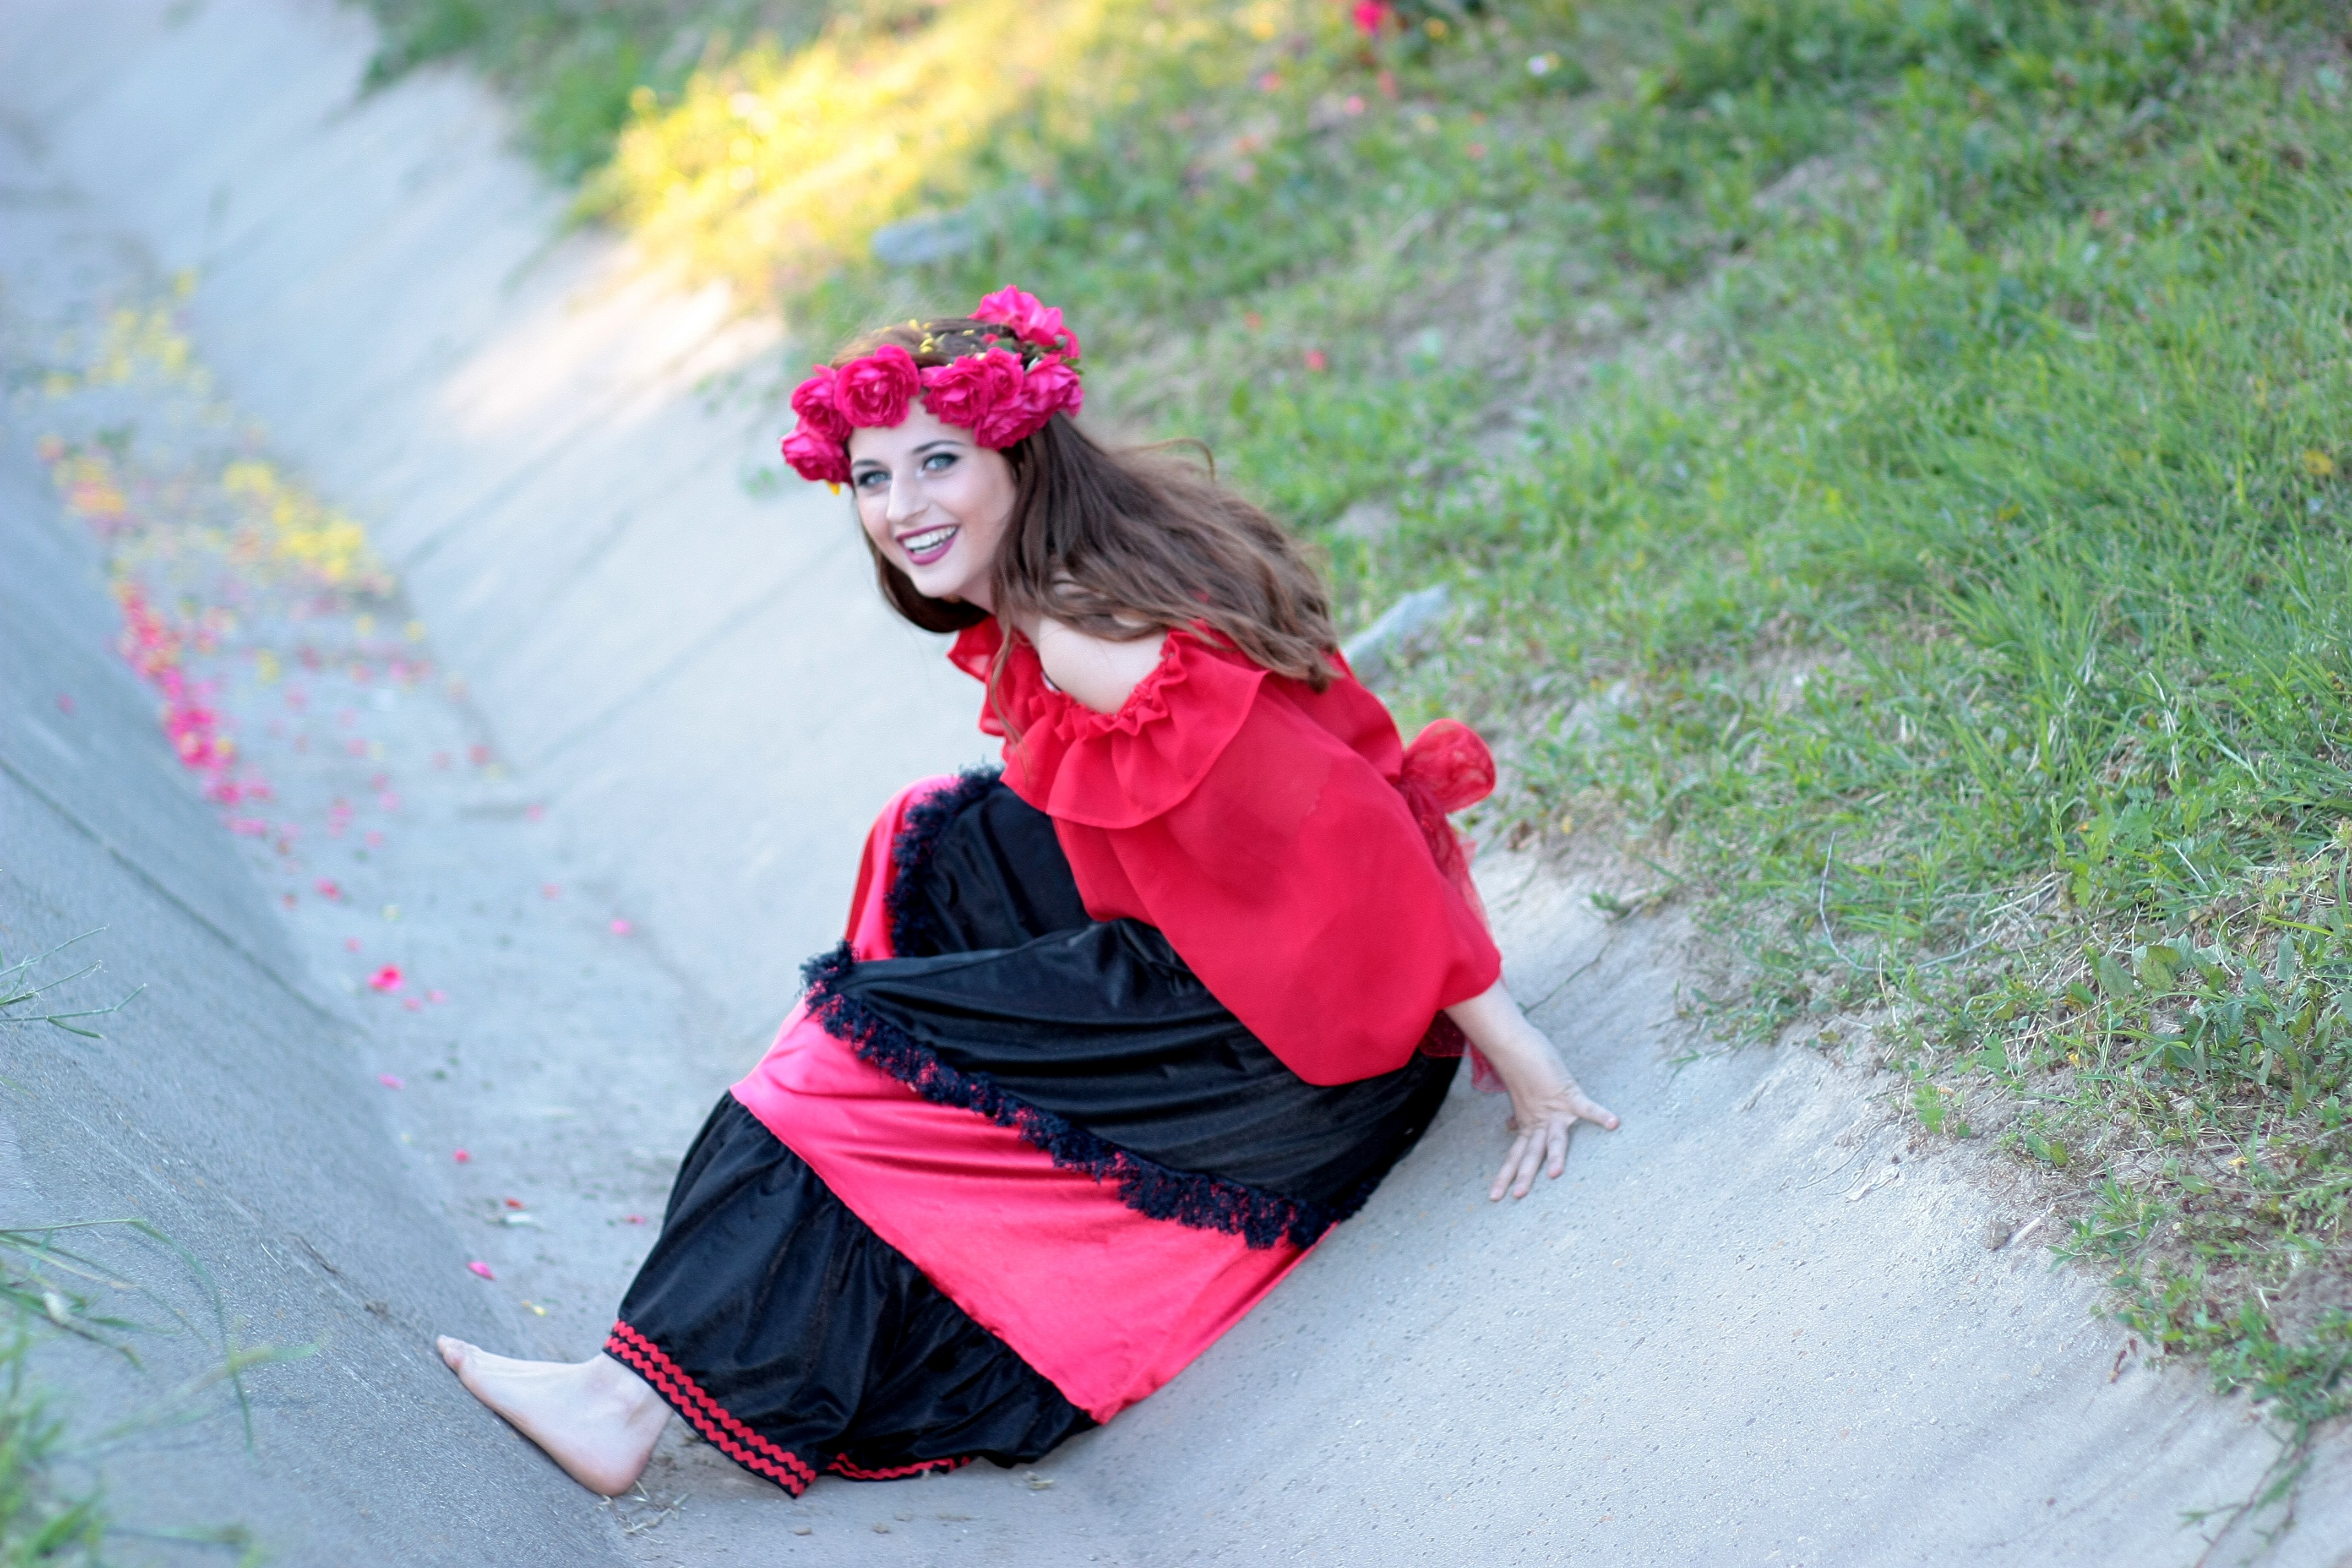
person, girl, woman, photography, flower, model, spring, red, color, child, fashion, clothing, lady, pink, bride, season, smile, wreath, roses, dress, happiness, petals, beauty, costume, photo shoot